Puttipong Punnakanta

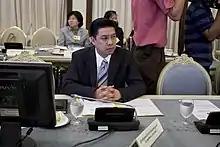
Phutthipong in 2009

Puttipong Punnakanta, also written as Buddhipongse Punnakanta (born 20 November 1968) is a Thai politician. He served as Minister of Digital Economy and Society in the second cabinet of Prime Minister Prayut Chan-o-cha from 10 July 2019 until he was removed from office. In February 2021, he was found guilty of insurrection during protests that led to the 2014 coup d'état. He was released from prison on bail, later in February 2021, which stands in contrast to his sentence still standing at a prison term of seven years.